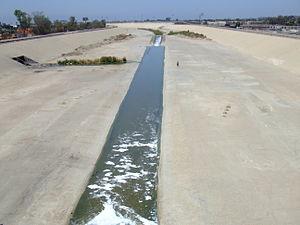
Le Tijuana est un fleuve mesurant 195 kilomètres et traversant les États de Basse-Californie et de Californie avant de se jeter dans l'océan Pacifique.